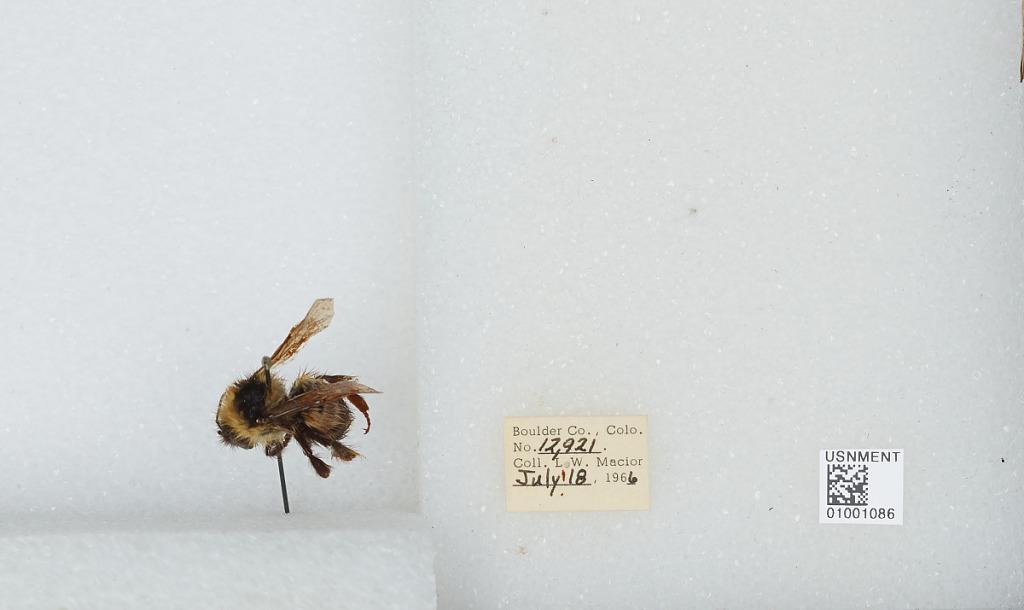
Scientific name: Bombus (Alpinobombus) balteatus Dahlbom
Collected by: L. Macior
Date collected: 1966-7-18
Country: United States
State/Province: Colorado
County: Boulder
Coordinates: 40.0275, -105.252